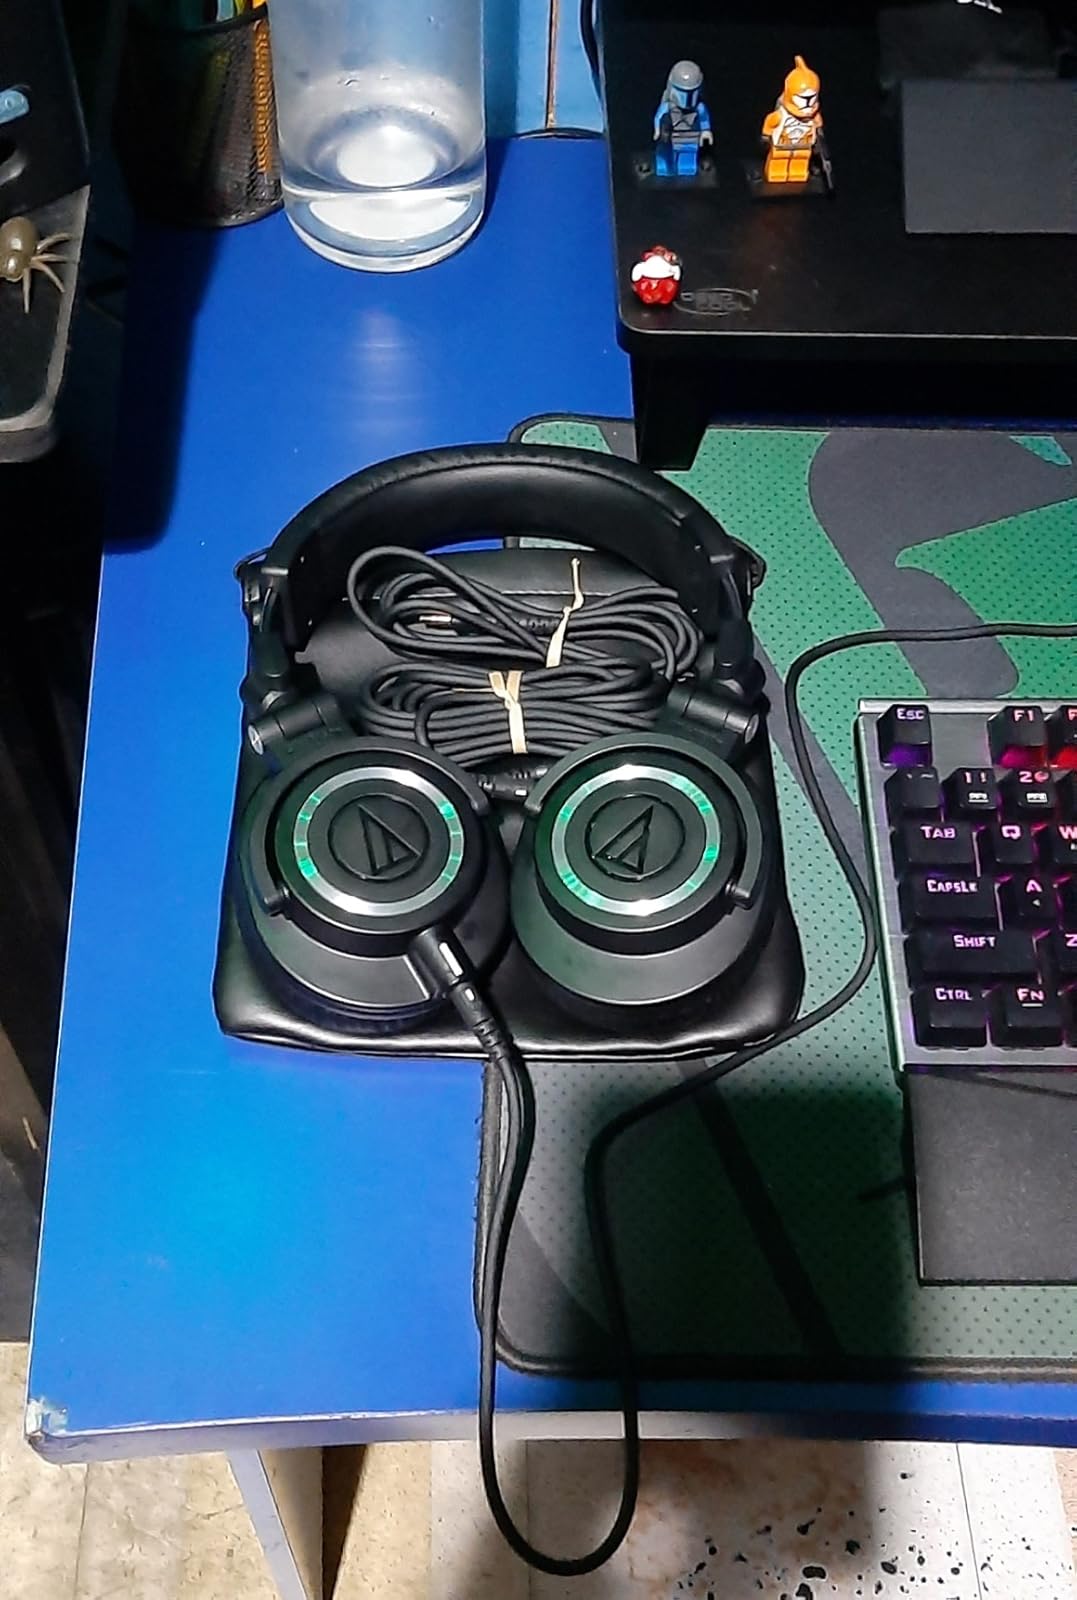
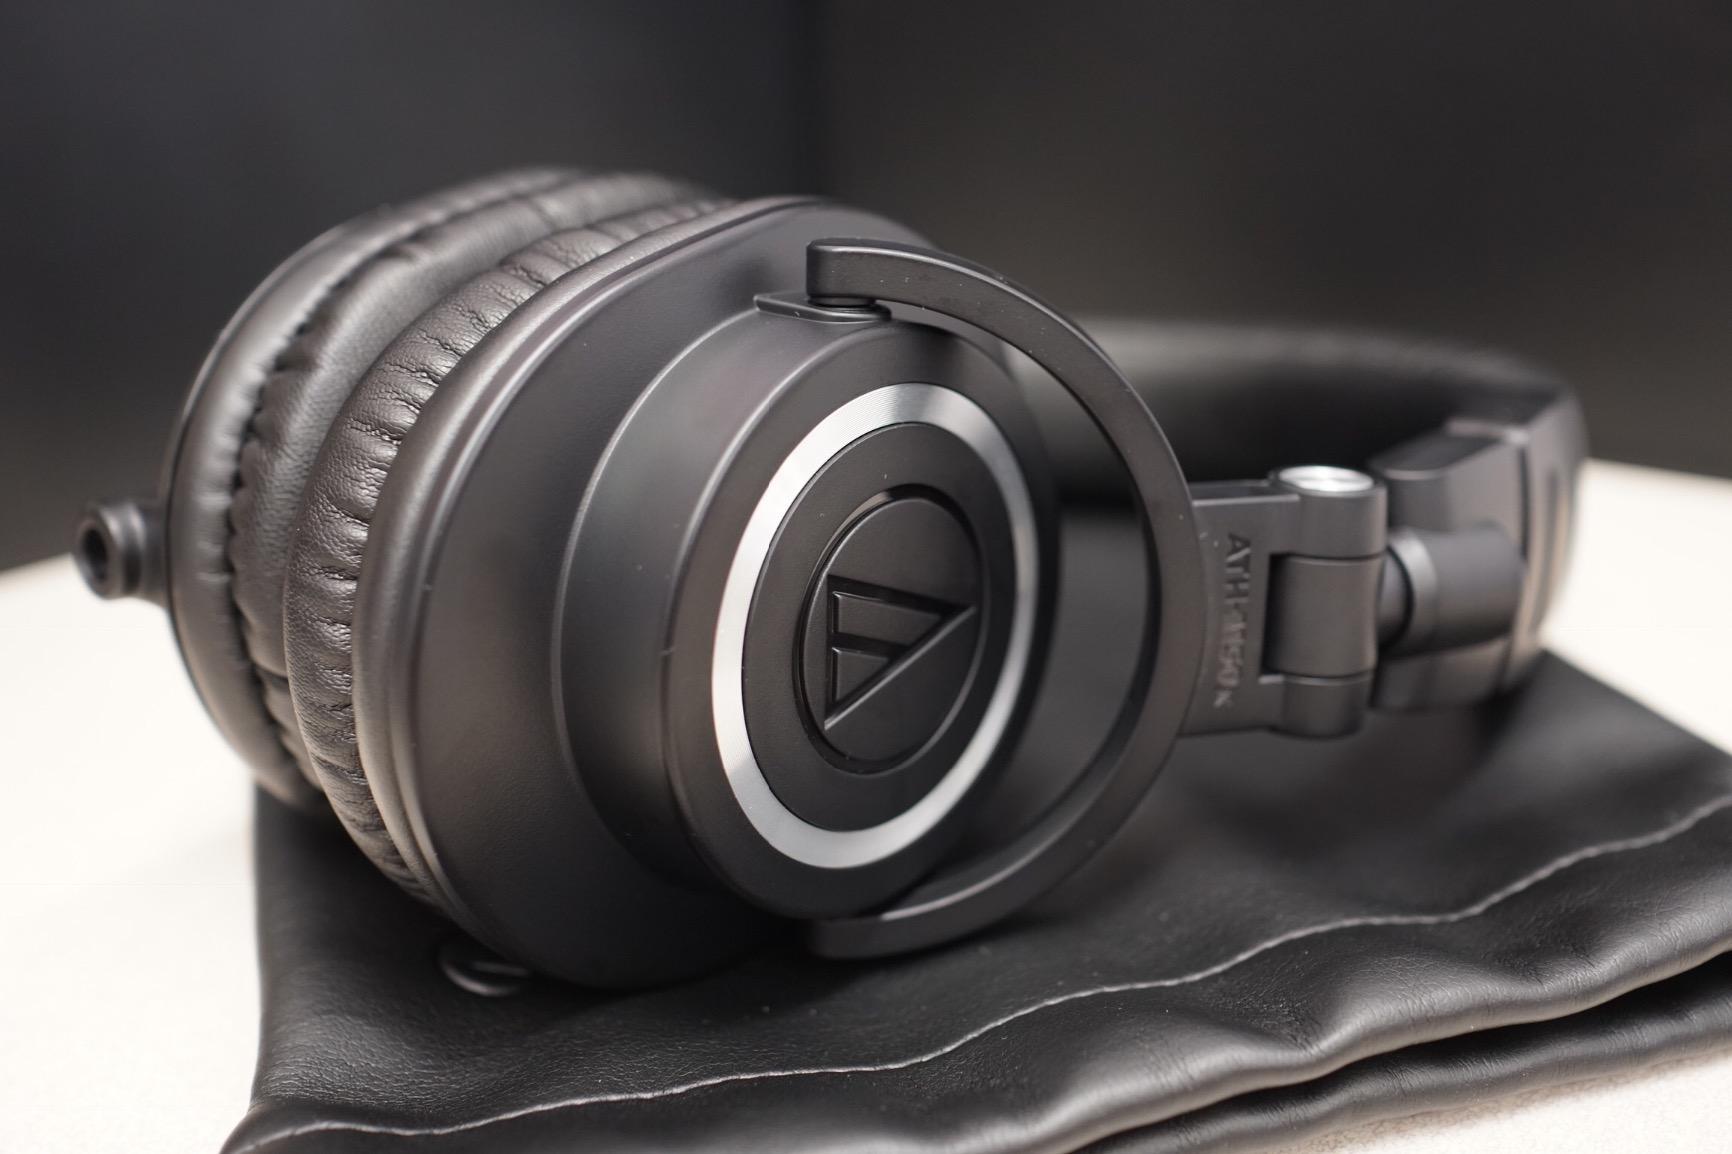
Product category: headphones
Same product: yes